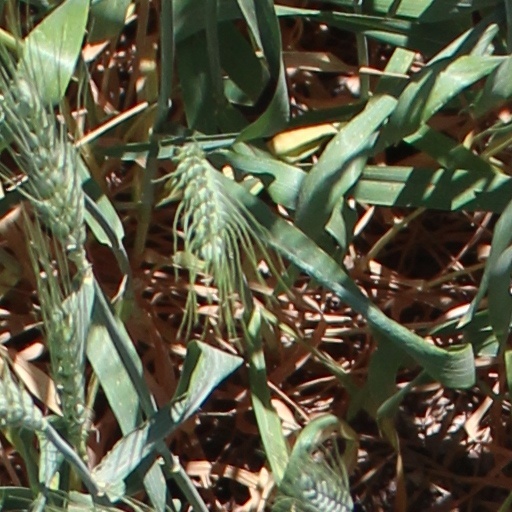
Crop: wheat